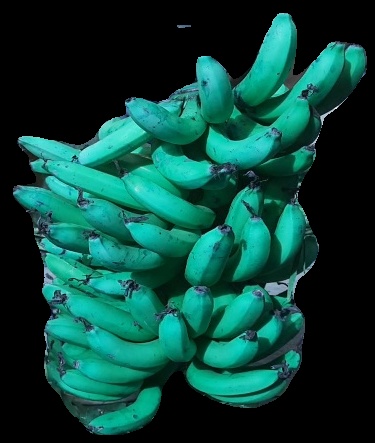
Variety: pachbale
Grade: grade3